Site of the Daye Soldiers Revolt

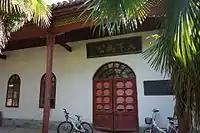
Site of the Daye Soldiers Revolt: Main Hall

Site of the Daye Soldiers Revolt is located within the campus of Daye Foreign Language School. In 1954 it was listed as a Historical and Cultural site Protected at the County Level, and in 2006 it was named a Major Historical and Cultural Site Protected at the National Level. On December 14, 1929, Cheng Zihua, then a platoon leader of National Revolutionary Army, led a revolt in collaboration with 5th Corps of the Red Army. The site was first built as Wubei Institute in 1827. It has a construction area of 2500 square meters.